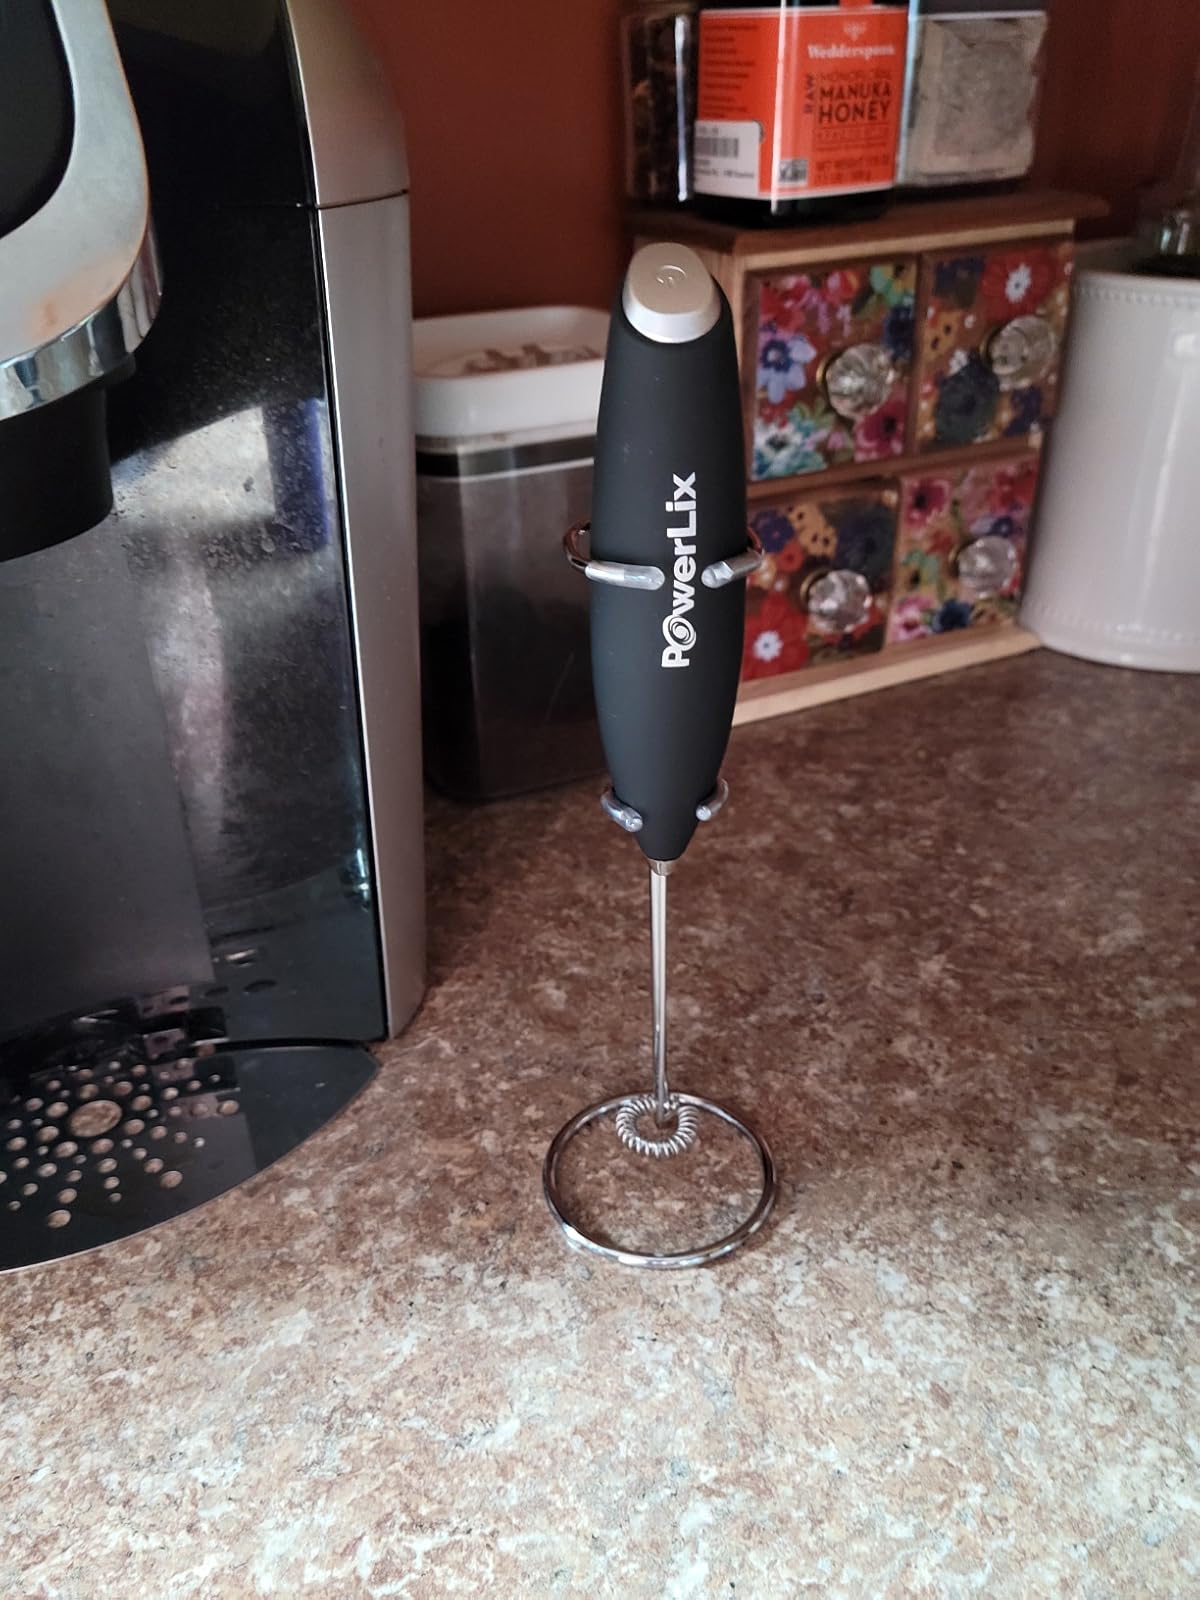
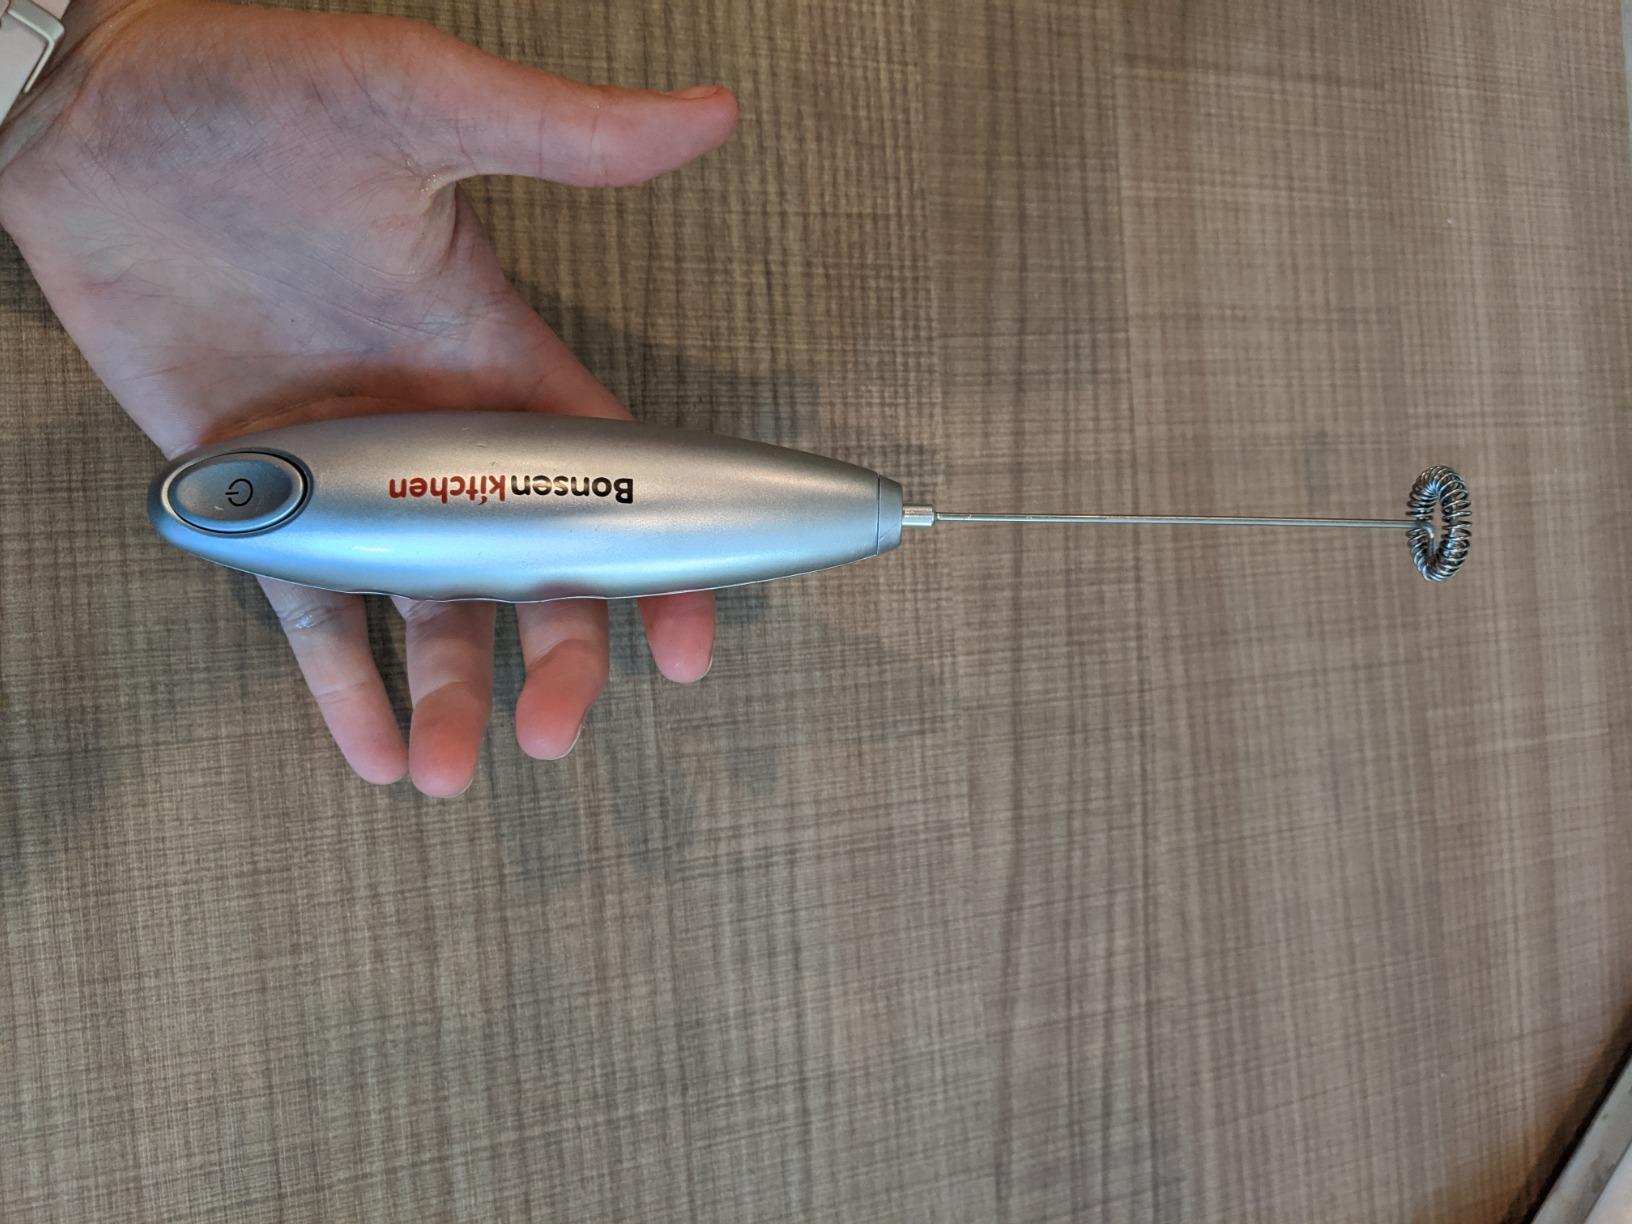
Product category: items_mixer
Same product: no